Volkswagen Polo

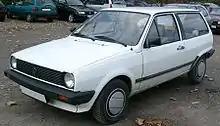
Volkswagen Polo Mk2

The Polo Mk2 (or "Typ 86C") was introduced in October 1981, with the major change being the introduction of a third body style with a steep (almost vertical) rear window, in addition to a version resembling the original Mk1 shape with a diagonal rear window. The original body style was simply called the Volkswagen Polo without a suffix in most markets ("steilheck", "steep tail" in Germany) while the more traditional design was typically marketed as the Polo Coupé - although in fact, both were three-door hatchbacks. In some markets, the "steilheck" design was designated a Wagon. The saloon version received the name Volkswagen Derby, although it later became the Polo Sedan. Production was expanded to Spain in the mid-1980s following Volkswagen's takeover of SEAT. By 1983, the one-millionth Polo was produced. The second million were produced by 1986.